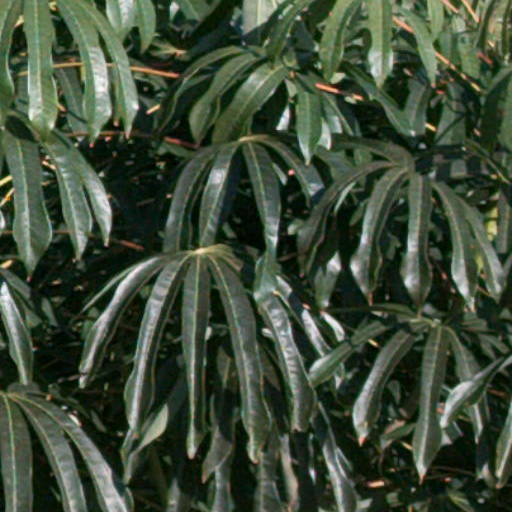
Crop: cassava